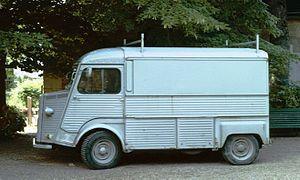
Une camionnette, ou fourgonnette, est un véhicule de transport automobile principalement destiné aux marchandises. On emploie aussi le terme de « véhicule utilitaire léger ».